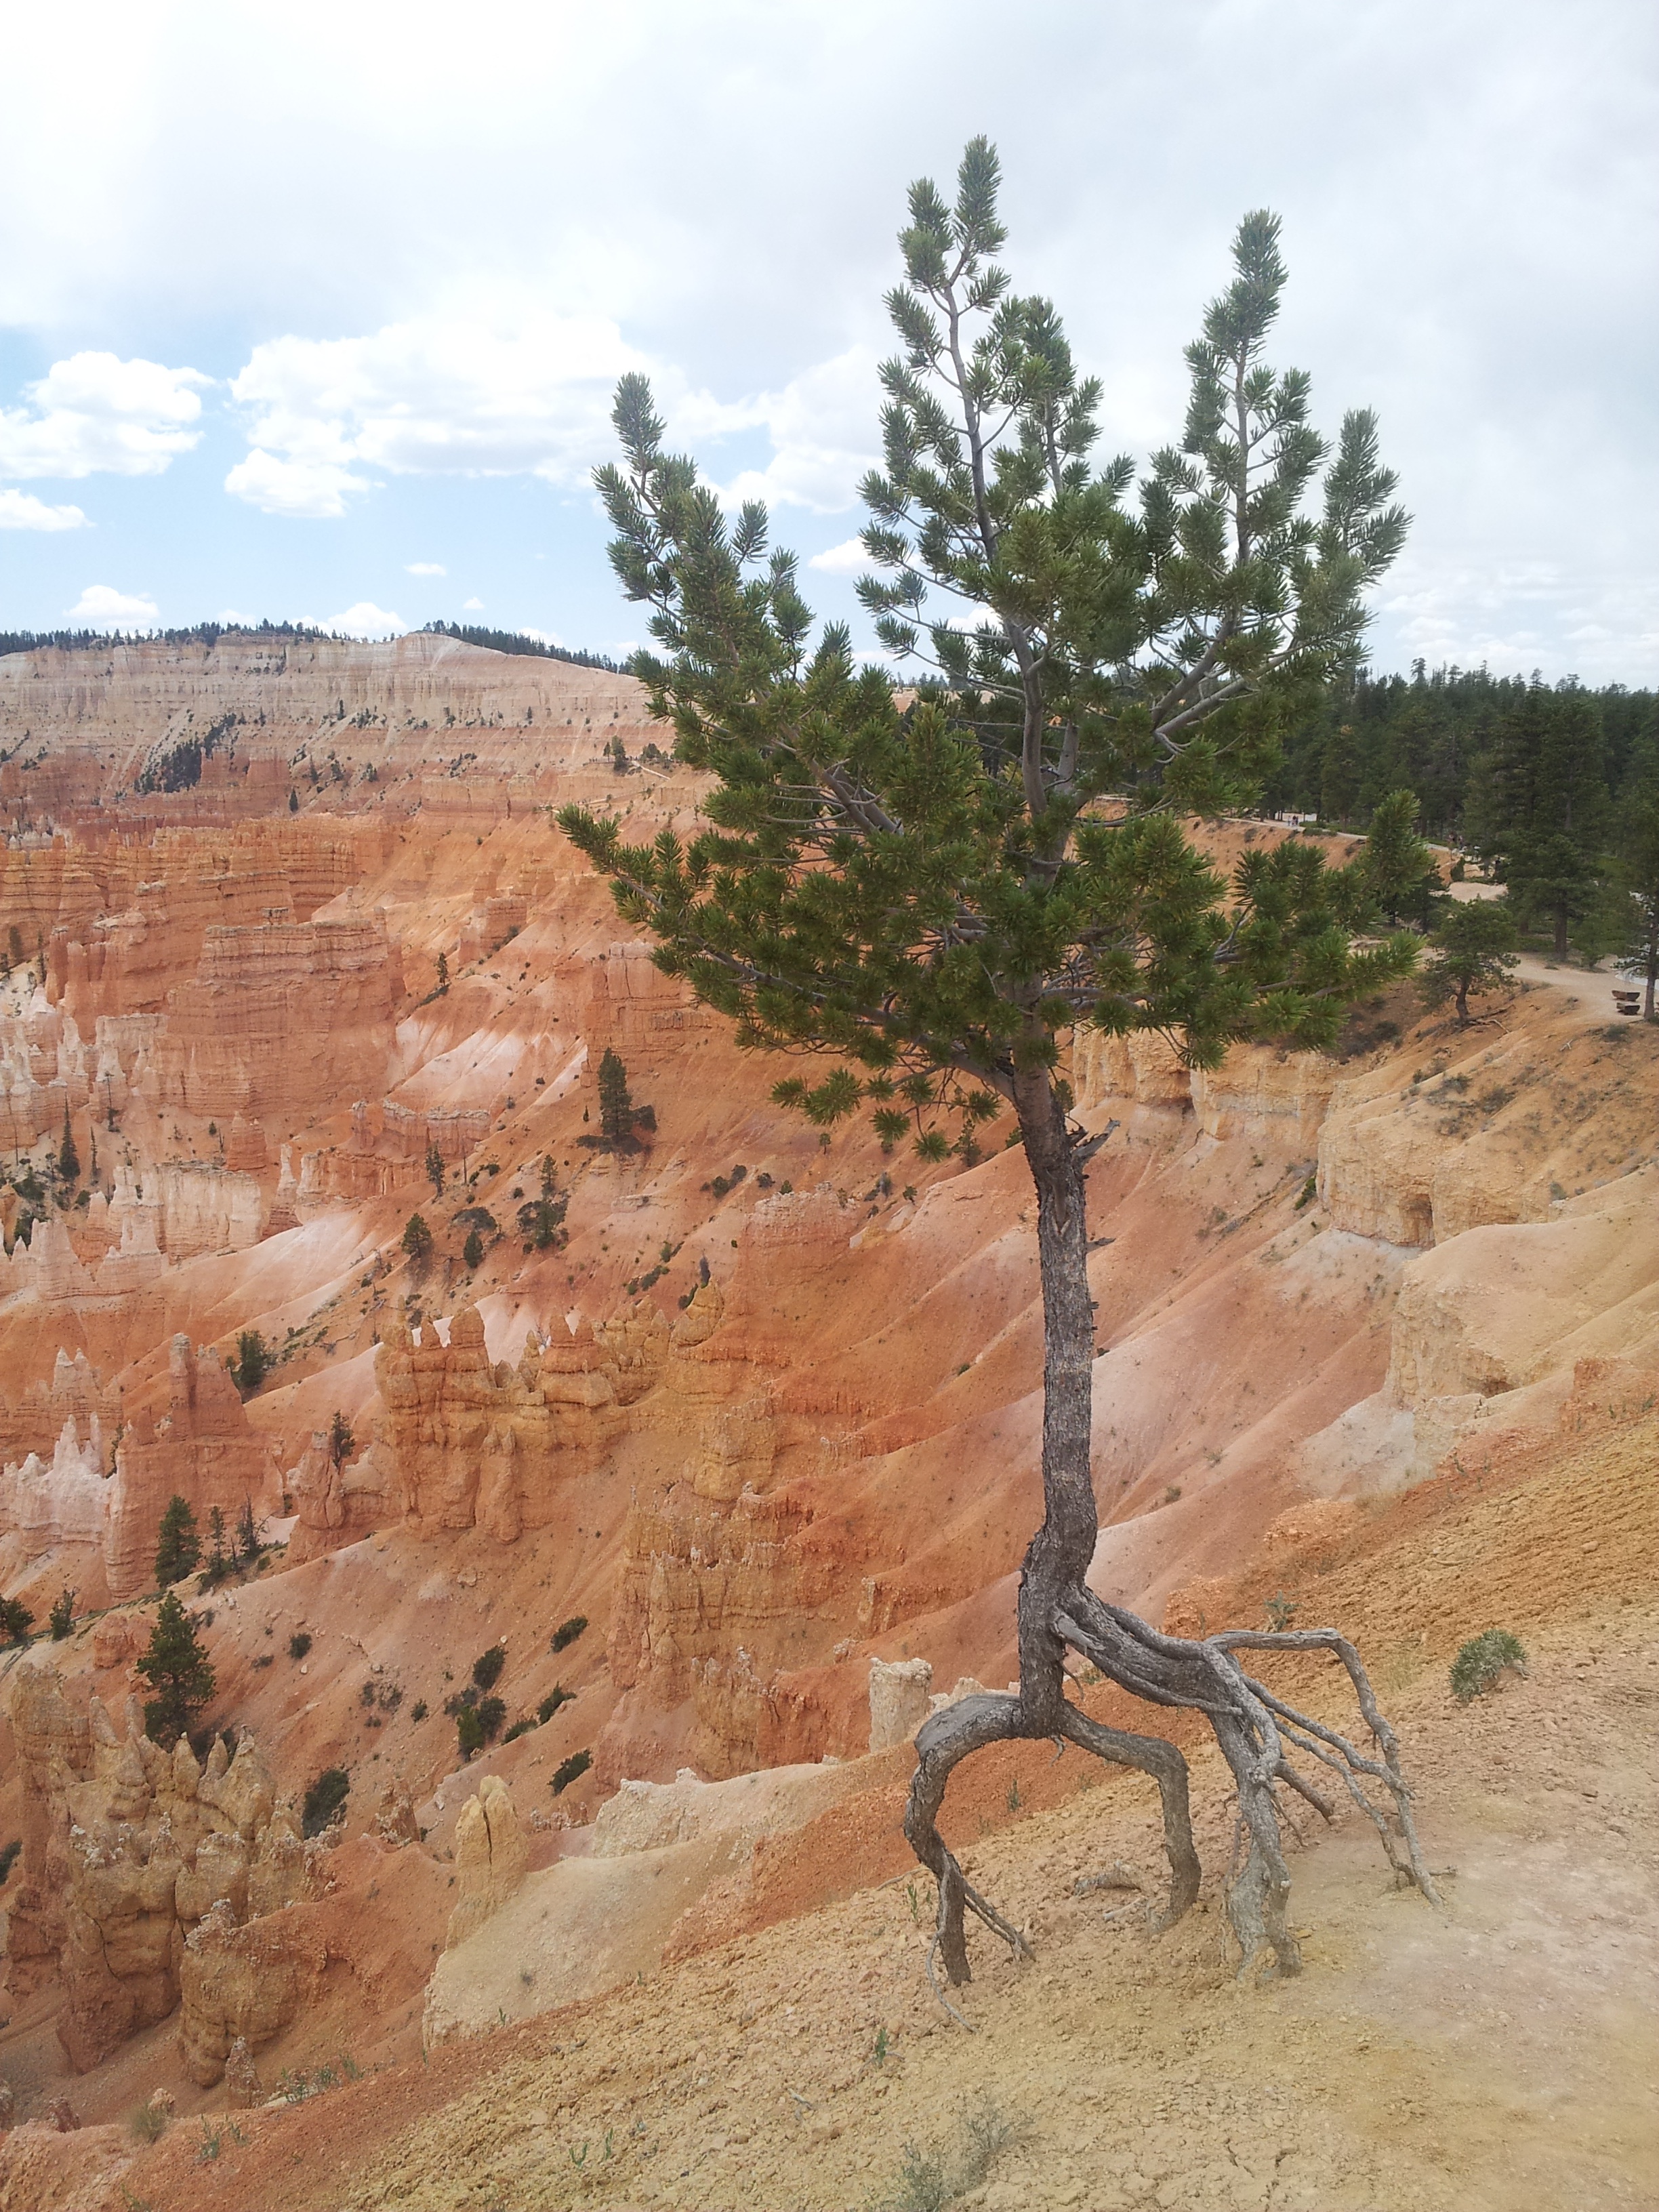
landscape, tree, nature, wilderness, trail, valley, formation, soil, canyon, bryce, outdoors, geology, happy, badlands, roots, plateau, crazy, ecosystem, wadi, landform, geographical feature